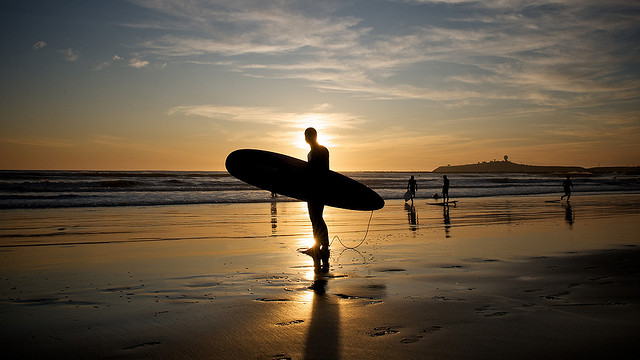
user: Given an image and a question. Answer the question in a short answer. Question: What time of day is the man in the picture going surfing? Short Answer:
assistant: sunrise